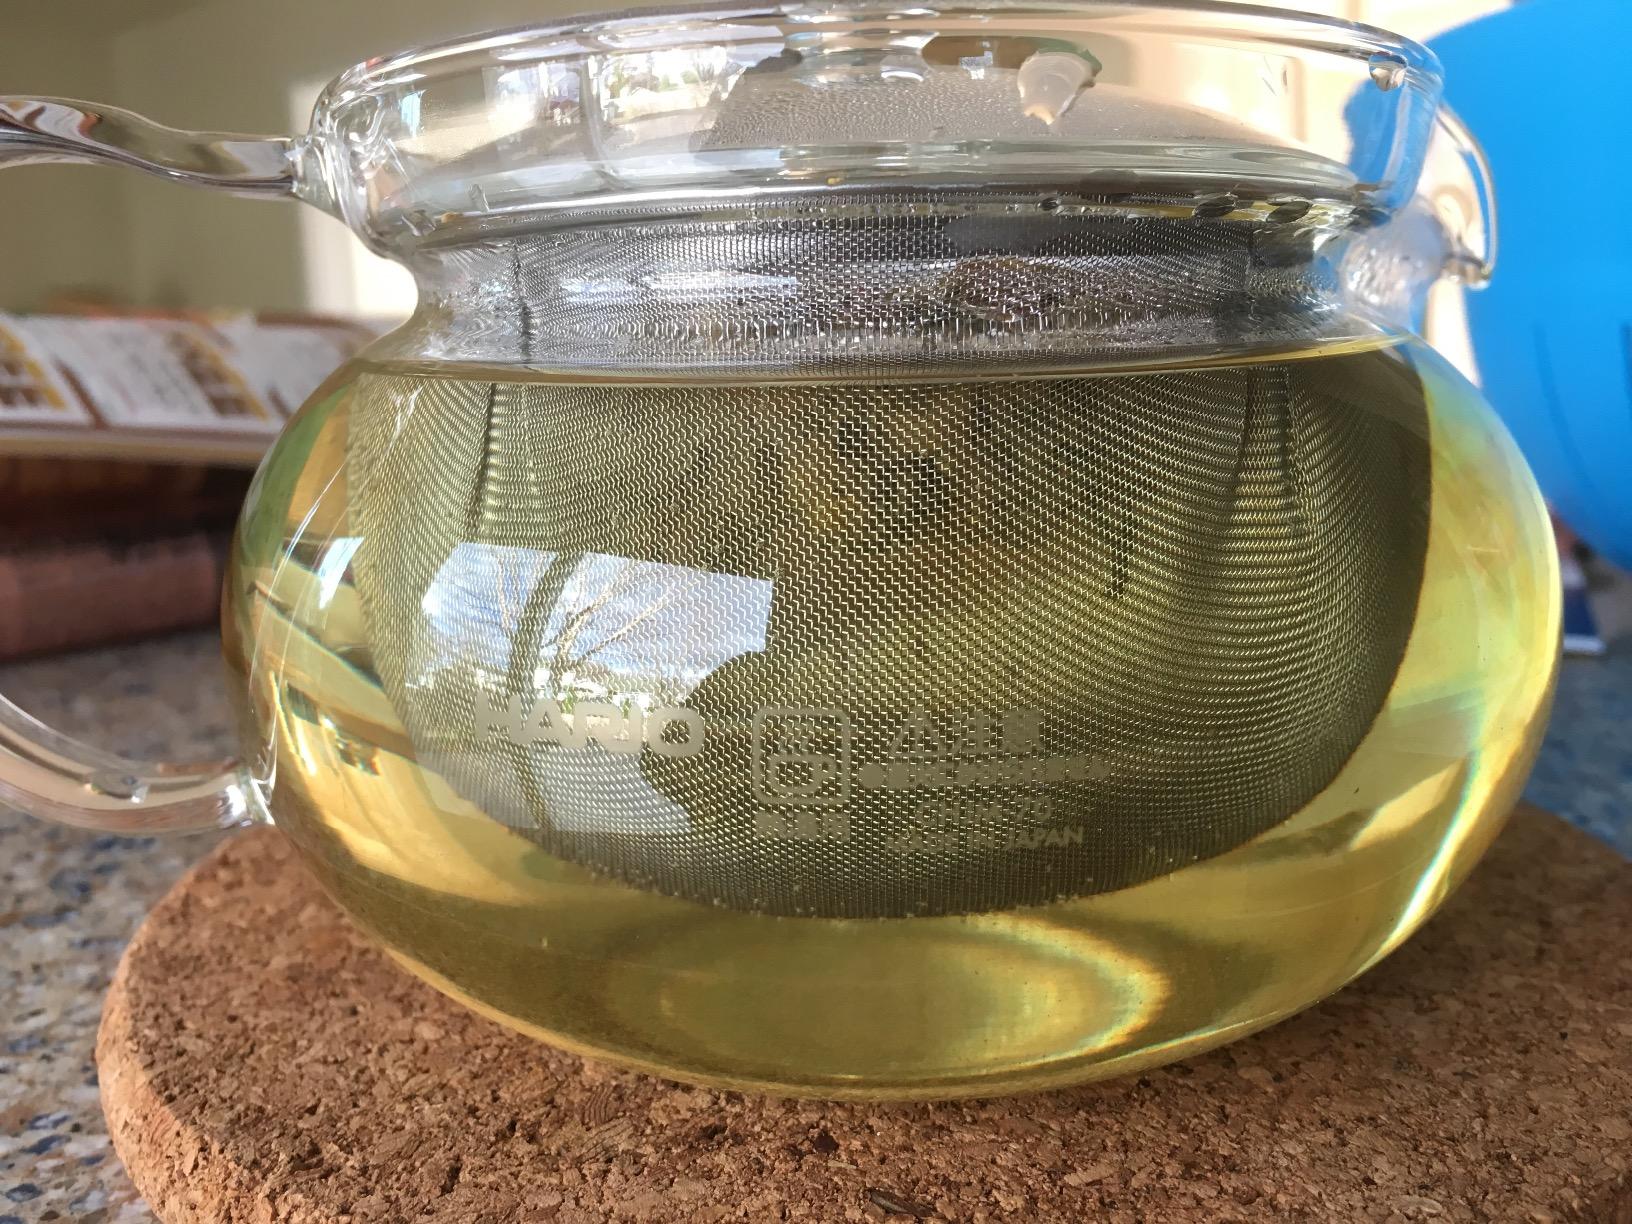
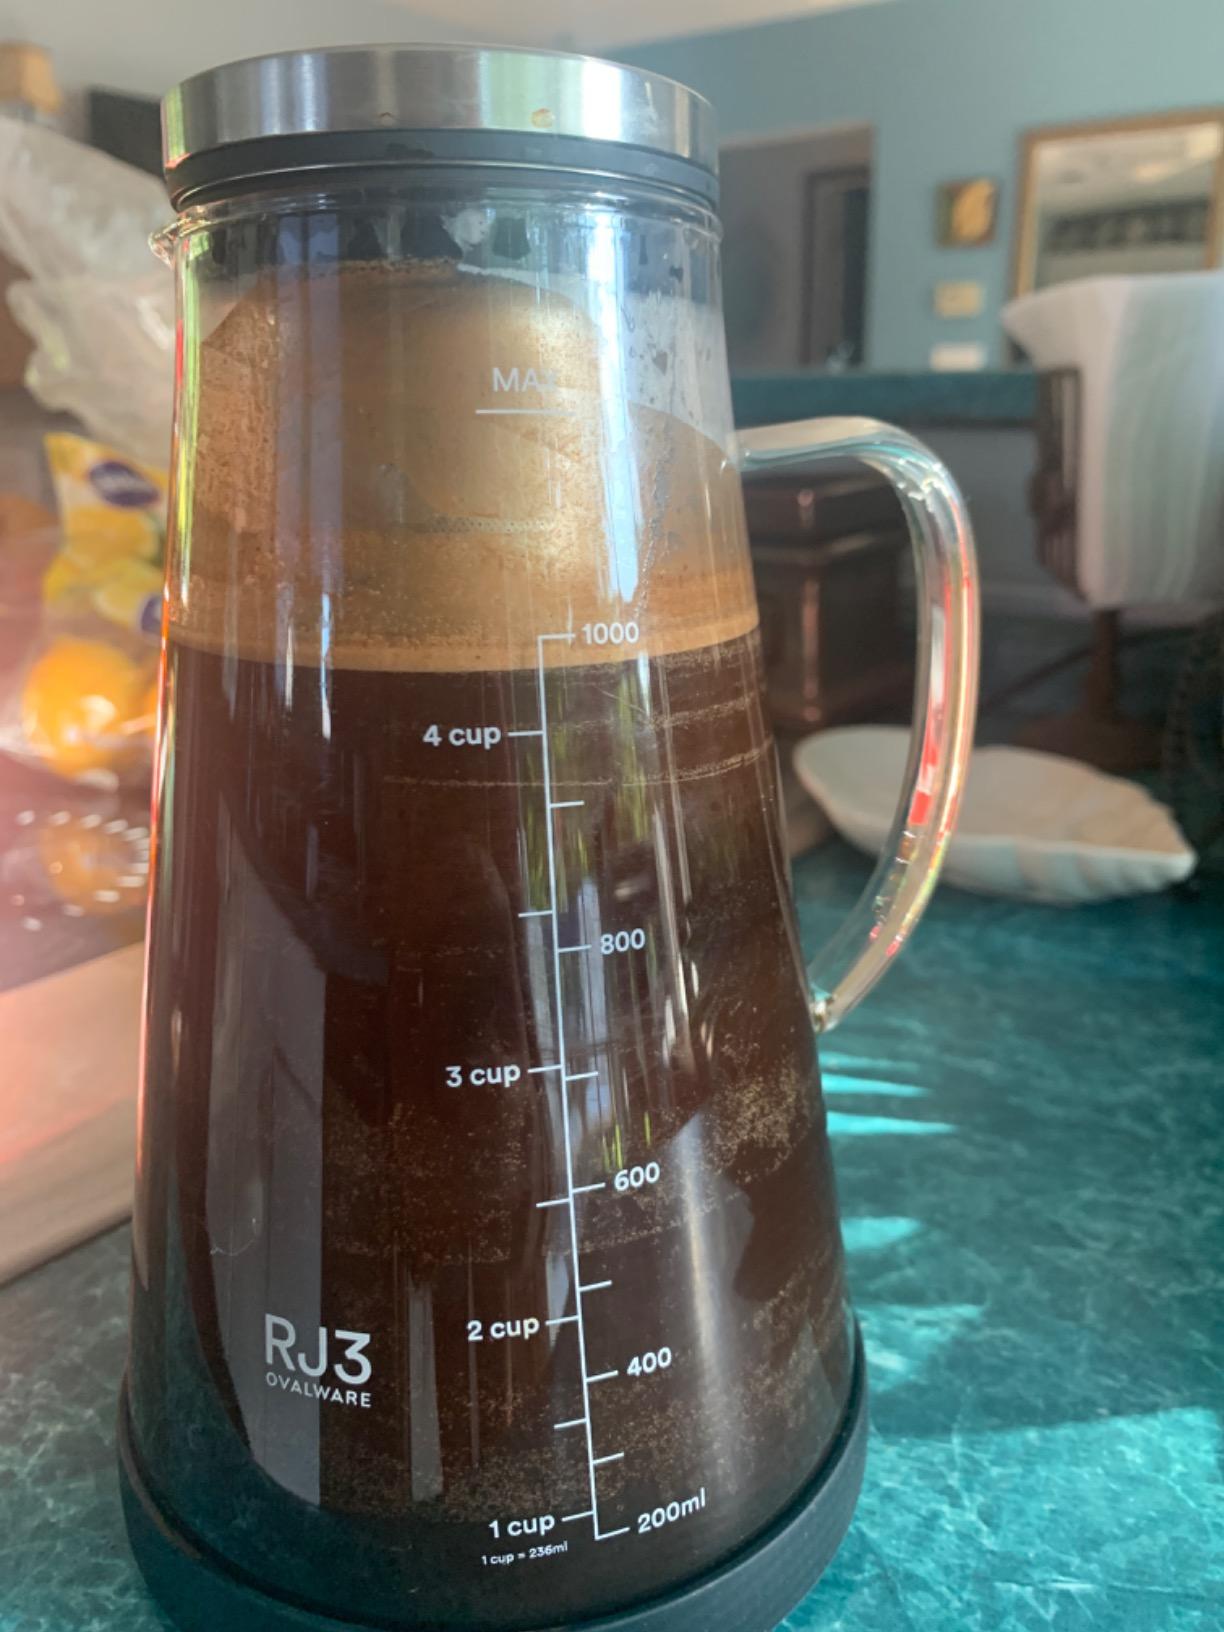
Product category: items_tea
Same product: no